Borko Ristovski

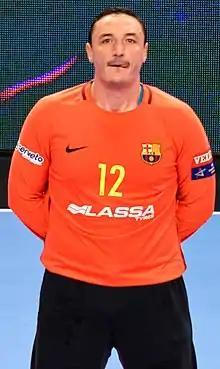
Ristovski with FC Barcelona Handbol in 2016

Borko Ristovski (born 2 November 1982) is a retired Macedonian handball player and current Minister of Sport of North Macedonia.